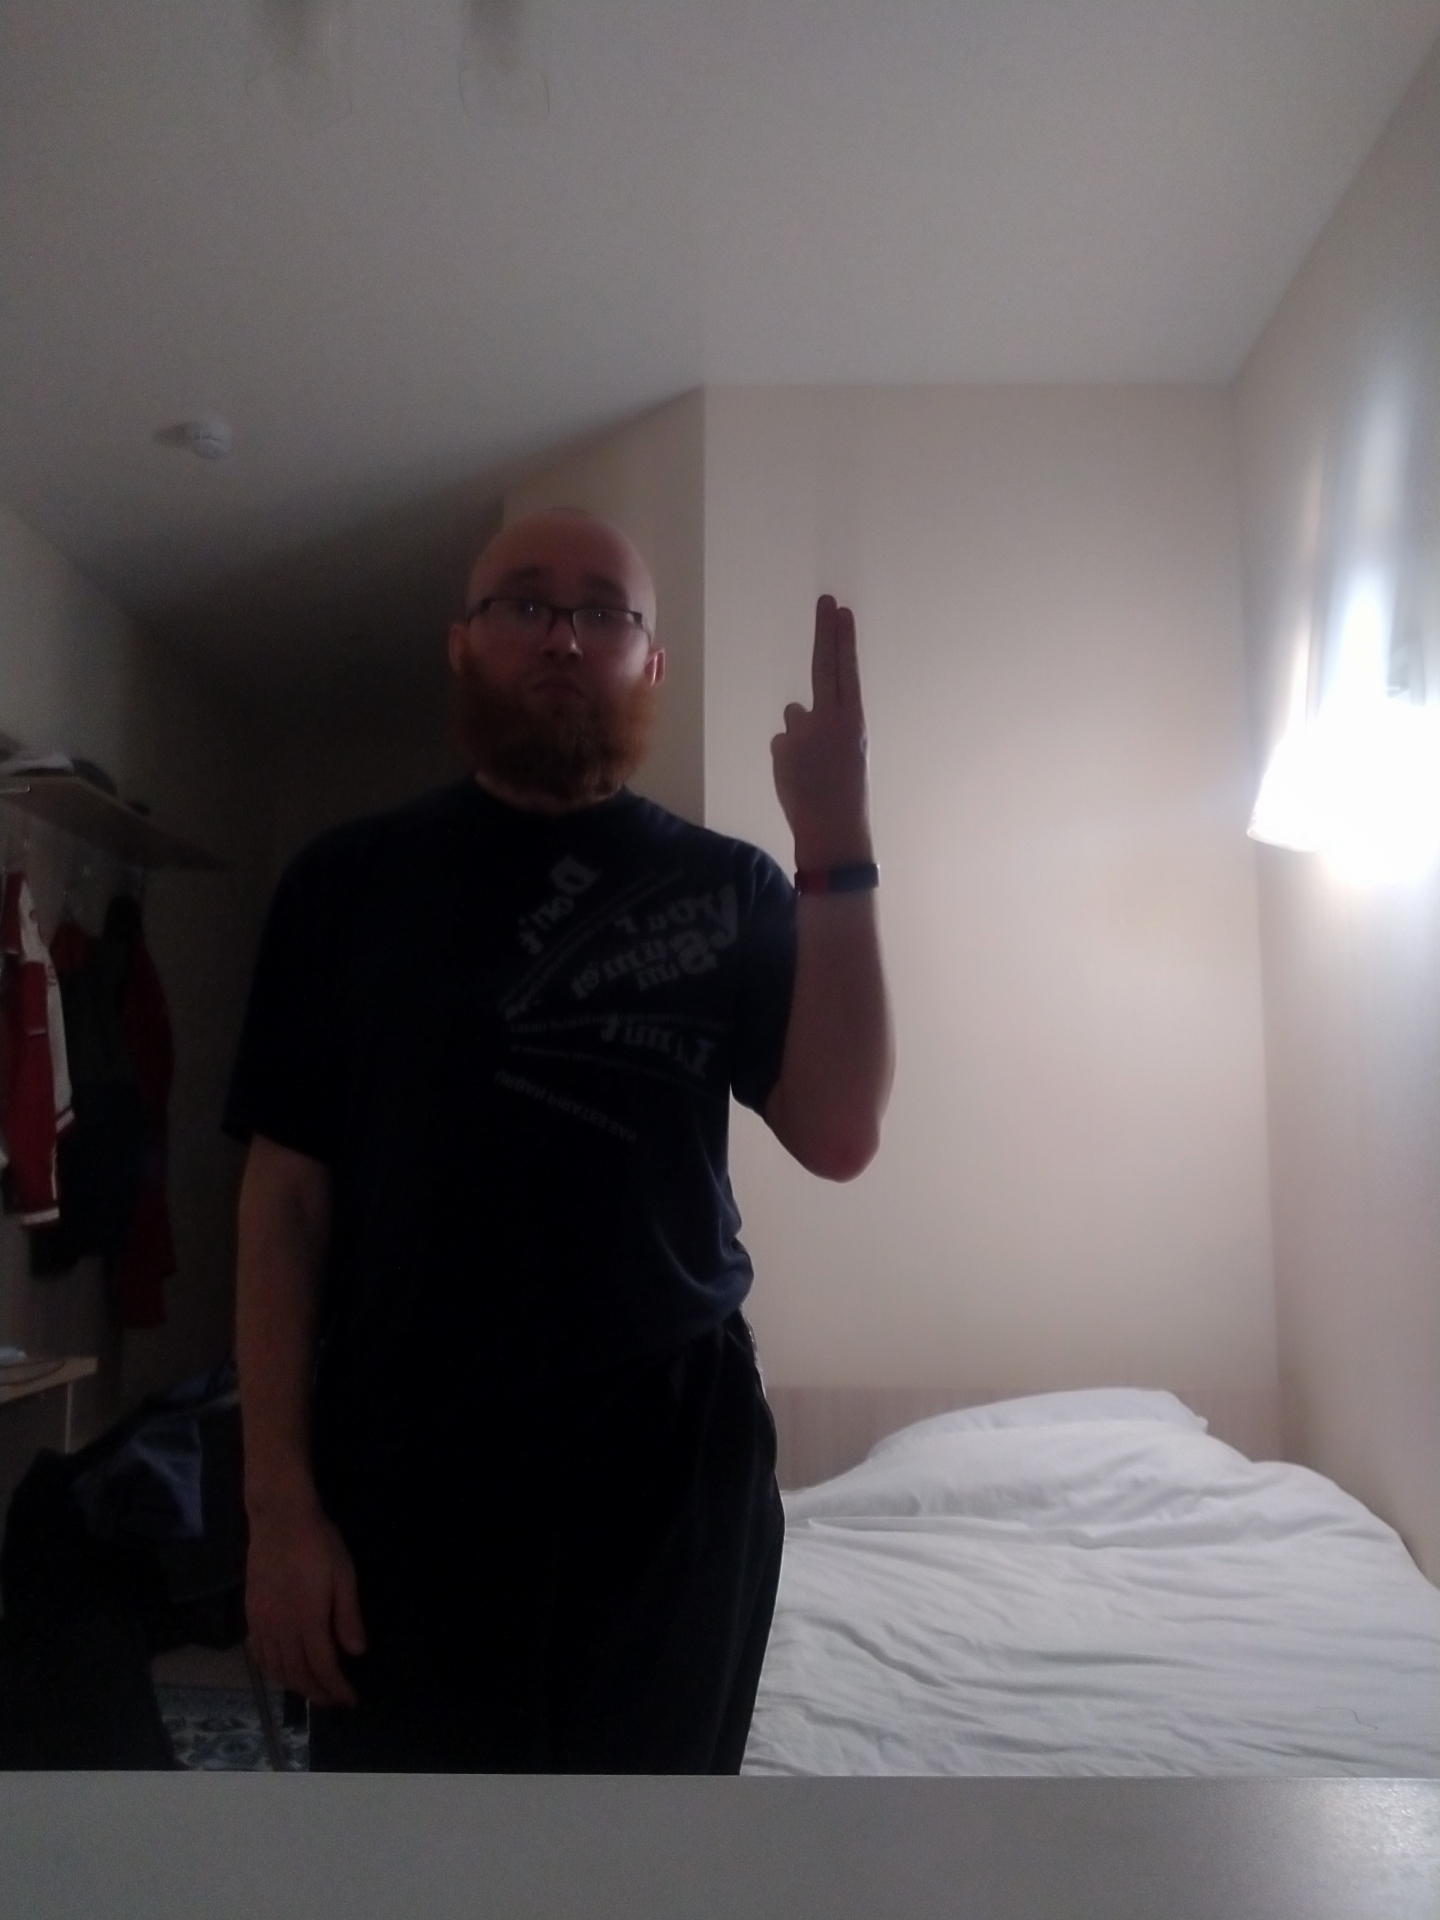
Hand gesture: two_up_inverted